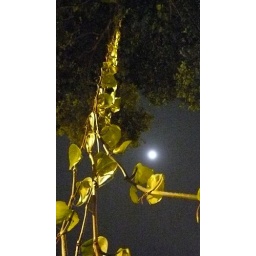
Hanging 20 meters from tree top to sidewalk in the moon light. A perfect night for a walk in Singapore.